Poveiro (boat)

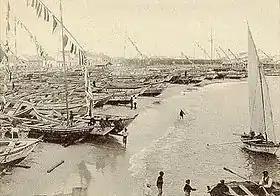
Poveiro boats in the Port of Póvoa de Varzim.

The Poveiro is a type of fishing vessel that was used for coastal and deep sea fishing from the Douro river in Northern Portugal to Galicia. It was use by the fishermen of Póvoa de Varzim and related communities in Northern Portugal.